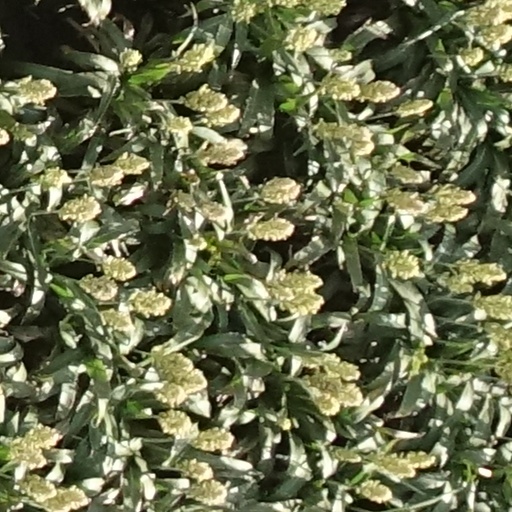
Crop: sorghum